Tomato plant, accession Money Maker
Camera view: vertical (180 deg); turntable rotation: 180 degrees
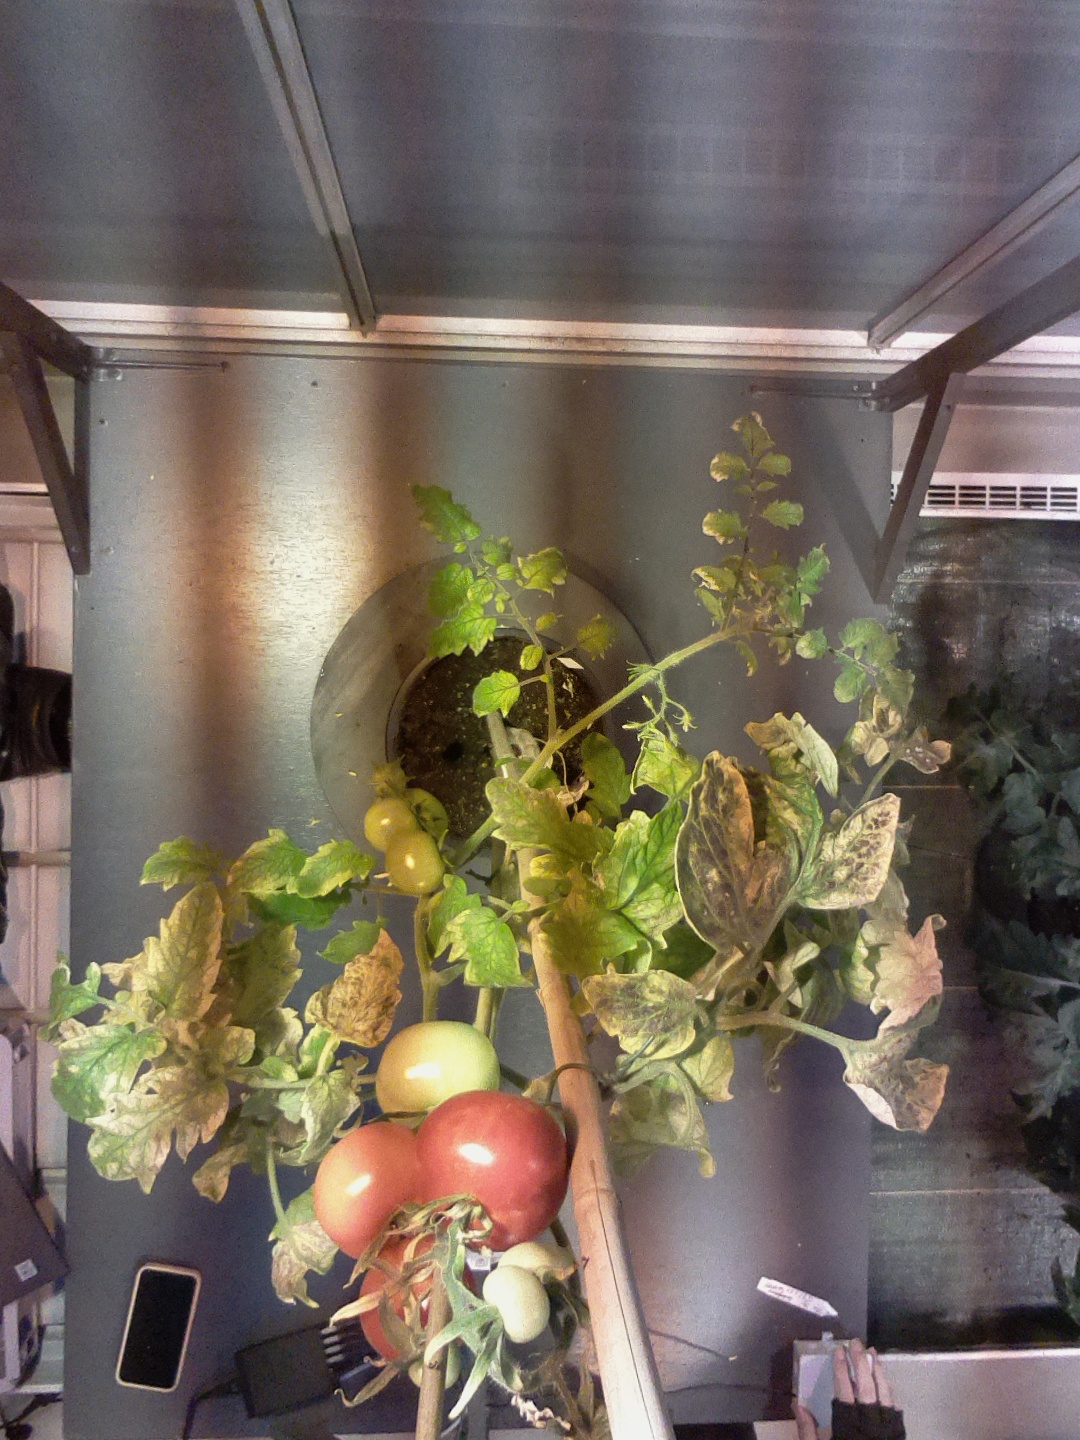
BBCH growth stage 83: 30%-40% of fruits show typical fully ripe color